Frans Julius Johan van Eysinga

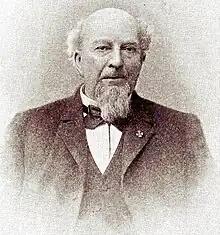

Frans Julius Johan van Eysinga (31 December 1818 – 16 April 1901) was a Dutch politician. He was president of the senate of the Netherlands from 1880 till 1888.